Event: Nepal Earthquake
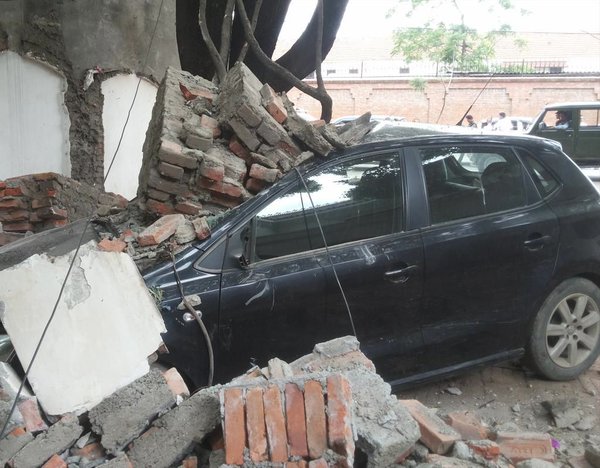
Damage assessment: damage